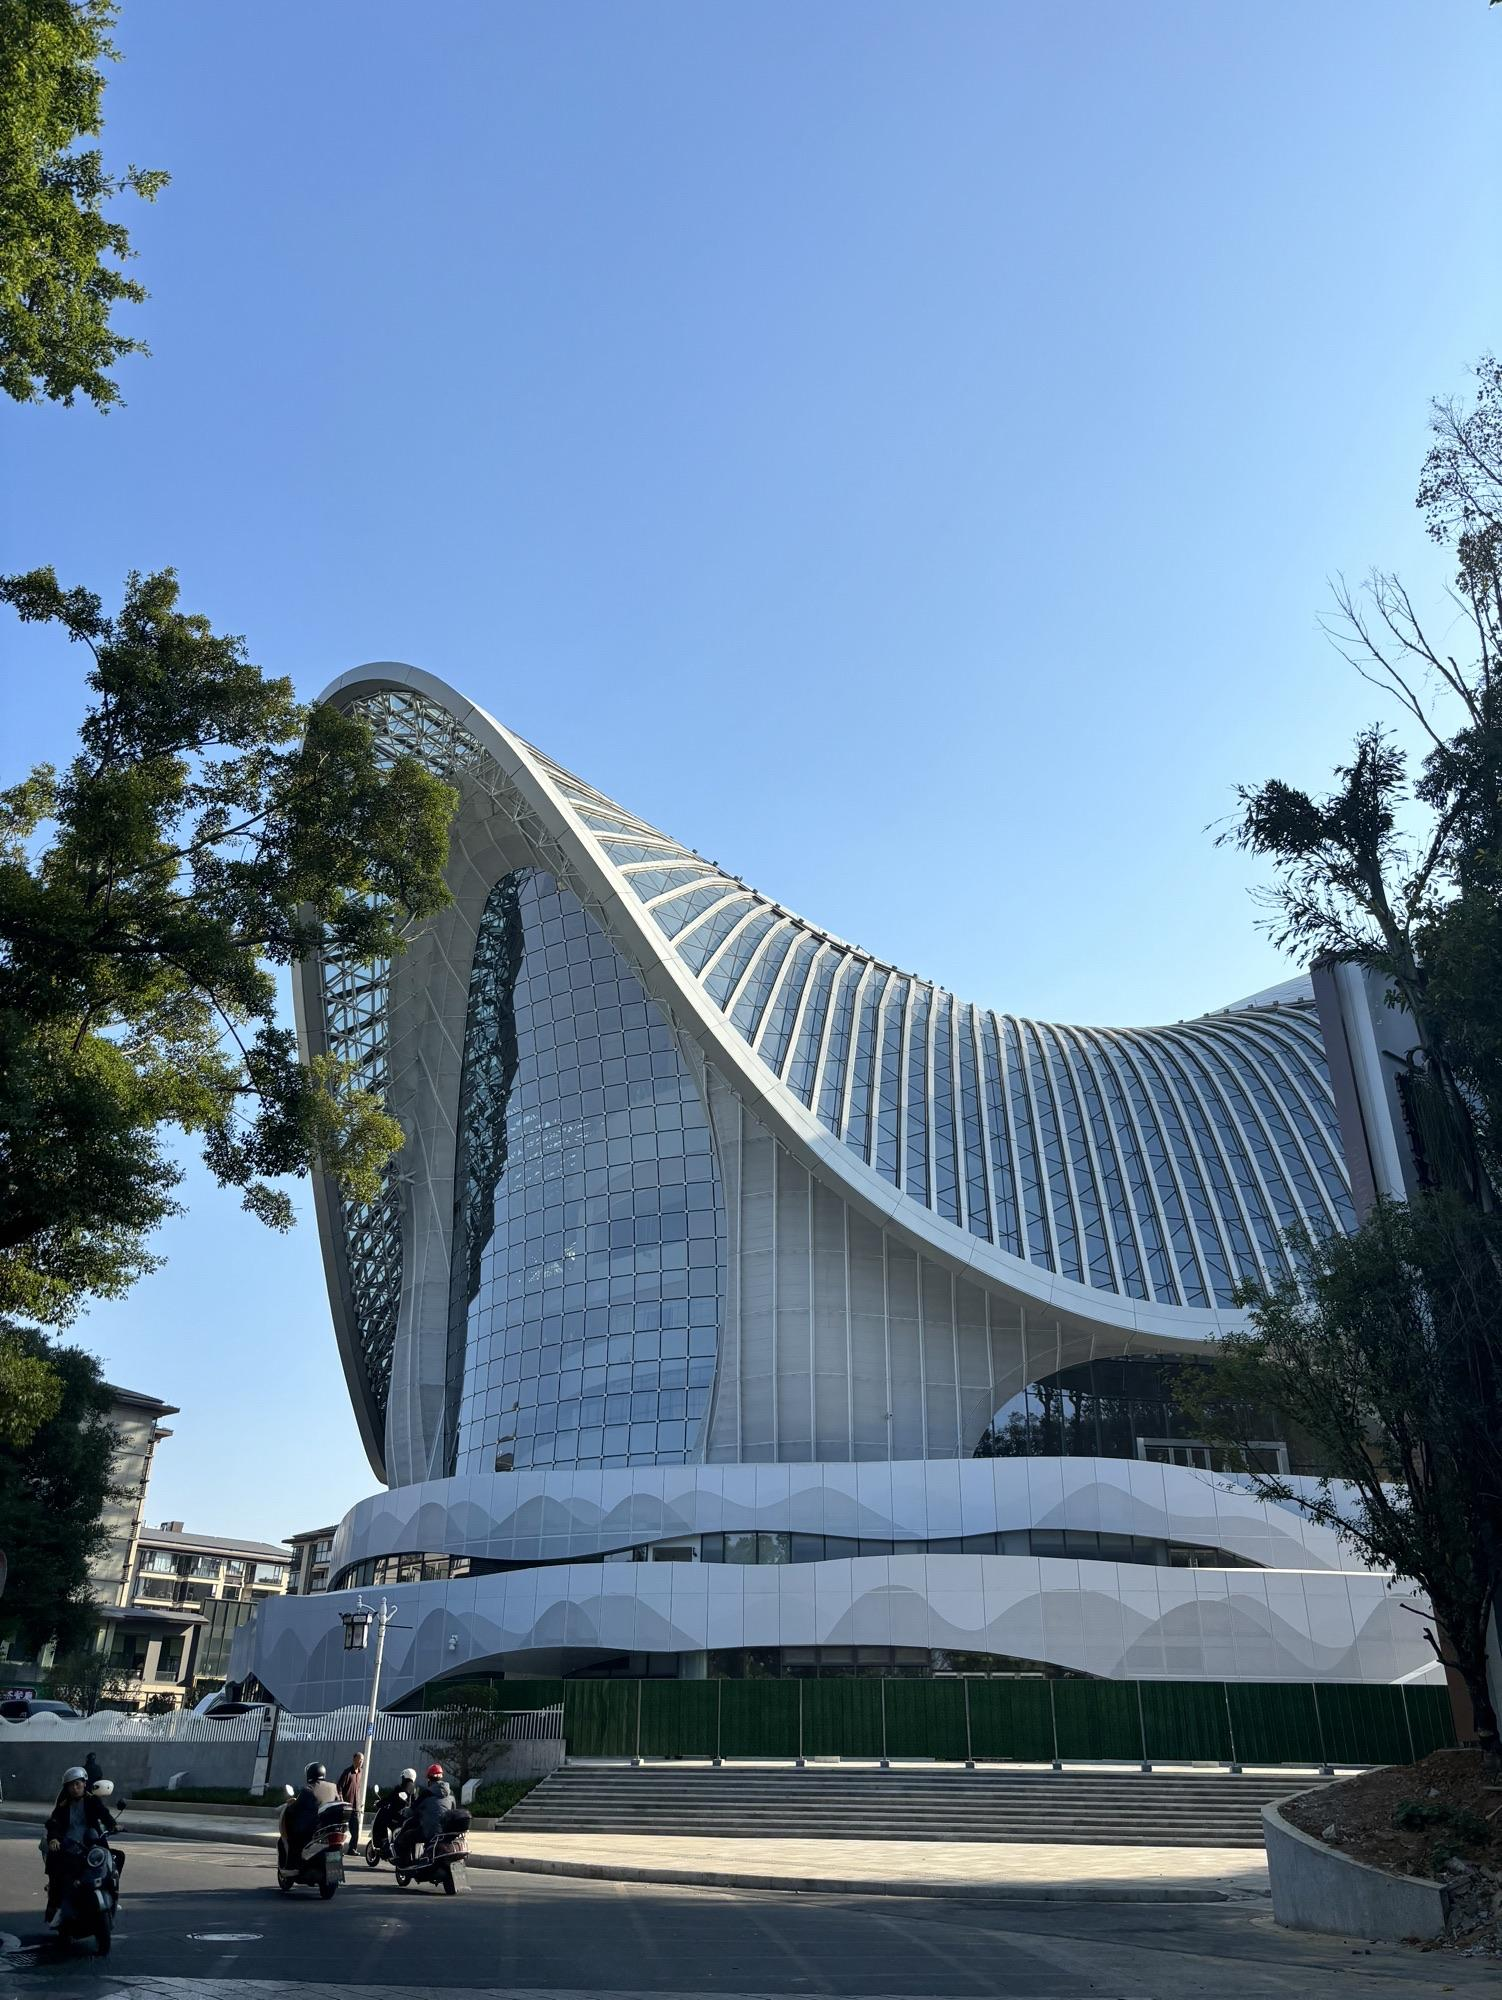
地标名称：漓江歌剧院
所在城市：桂林市·七星区